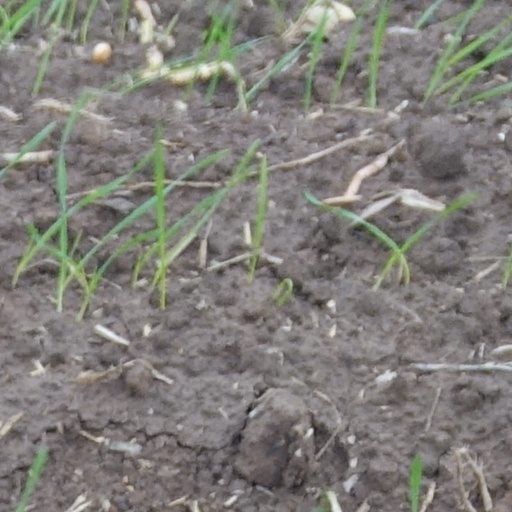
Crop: wheat